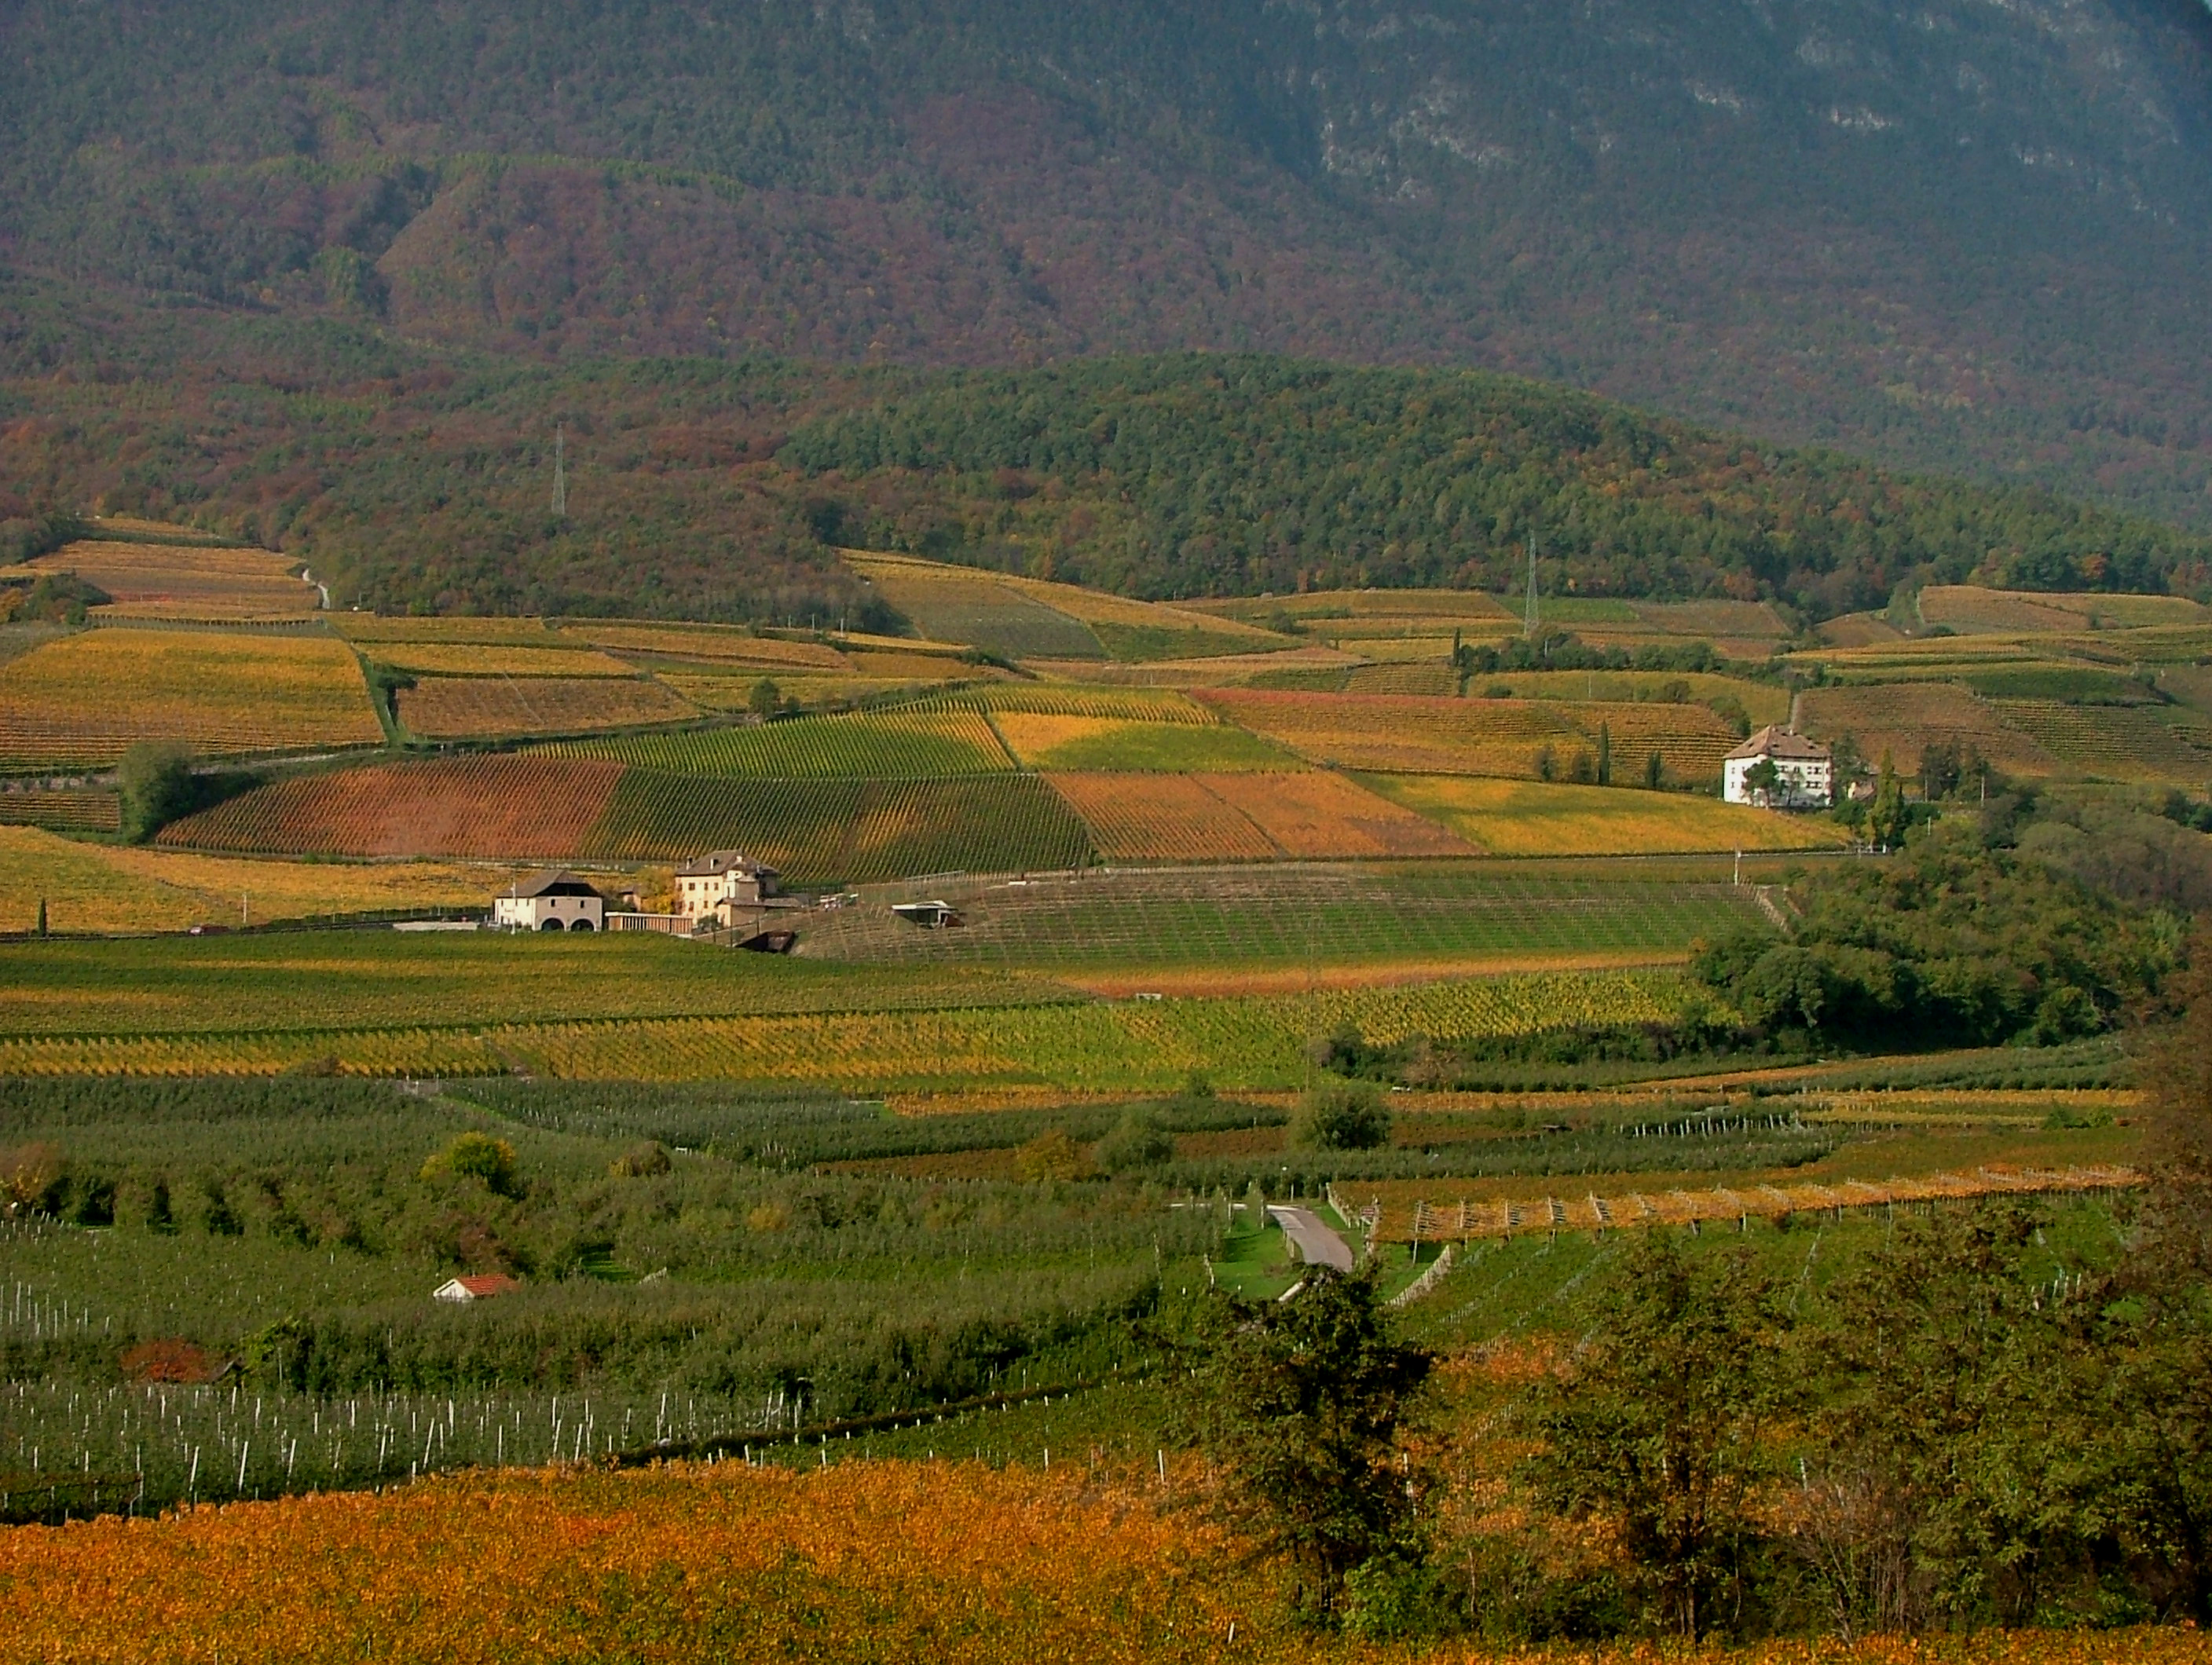
italy, infrastructure, area, south tirol, wine, autumn, highland, field, grassland, hill, plain, rural area, pasture, sky, agriculture, farm, landscape, meadow, plateau, prairie, fell, tree, mountain, ecoregion, escarpment, valley, depression, crop, mount scenery, grass, grass family, village, steppe, shrubland, mountain range